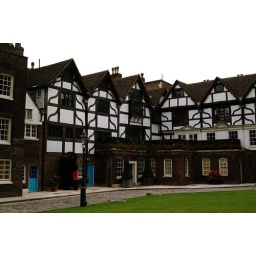
The queen's house in the tower of London. This is the last standing Tudor architecture in England.